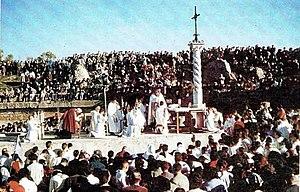
Bénédiction de Mgr Maurice Perrin en 1959